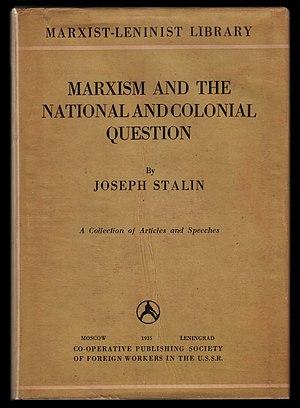
Le Marxisme et la Question nationale est un court essai de théorie marxiste écrit en 1913 par Joseph Staline. Considéré comme une contribution fondamentale à l'analyse marxiste de la question nationale, cet essai a permis au georgien Staline d’acquérir la réputation d'expert sur la nature de la nationalité. Staline devient finalement le premier Commissaire du peuple aux nationalités après la Révolution d'Octobre de 1917.